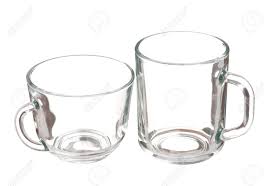
Waste category: glass